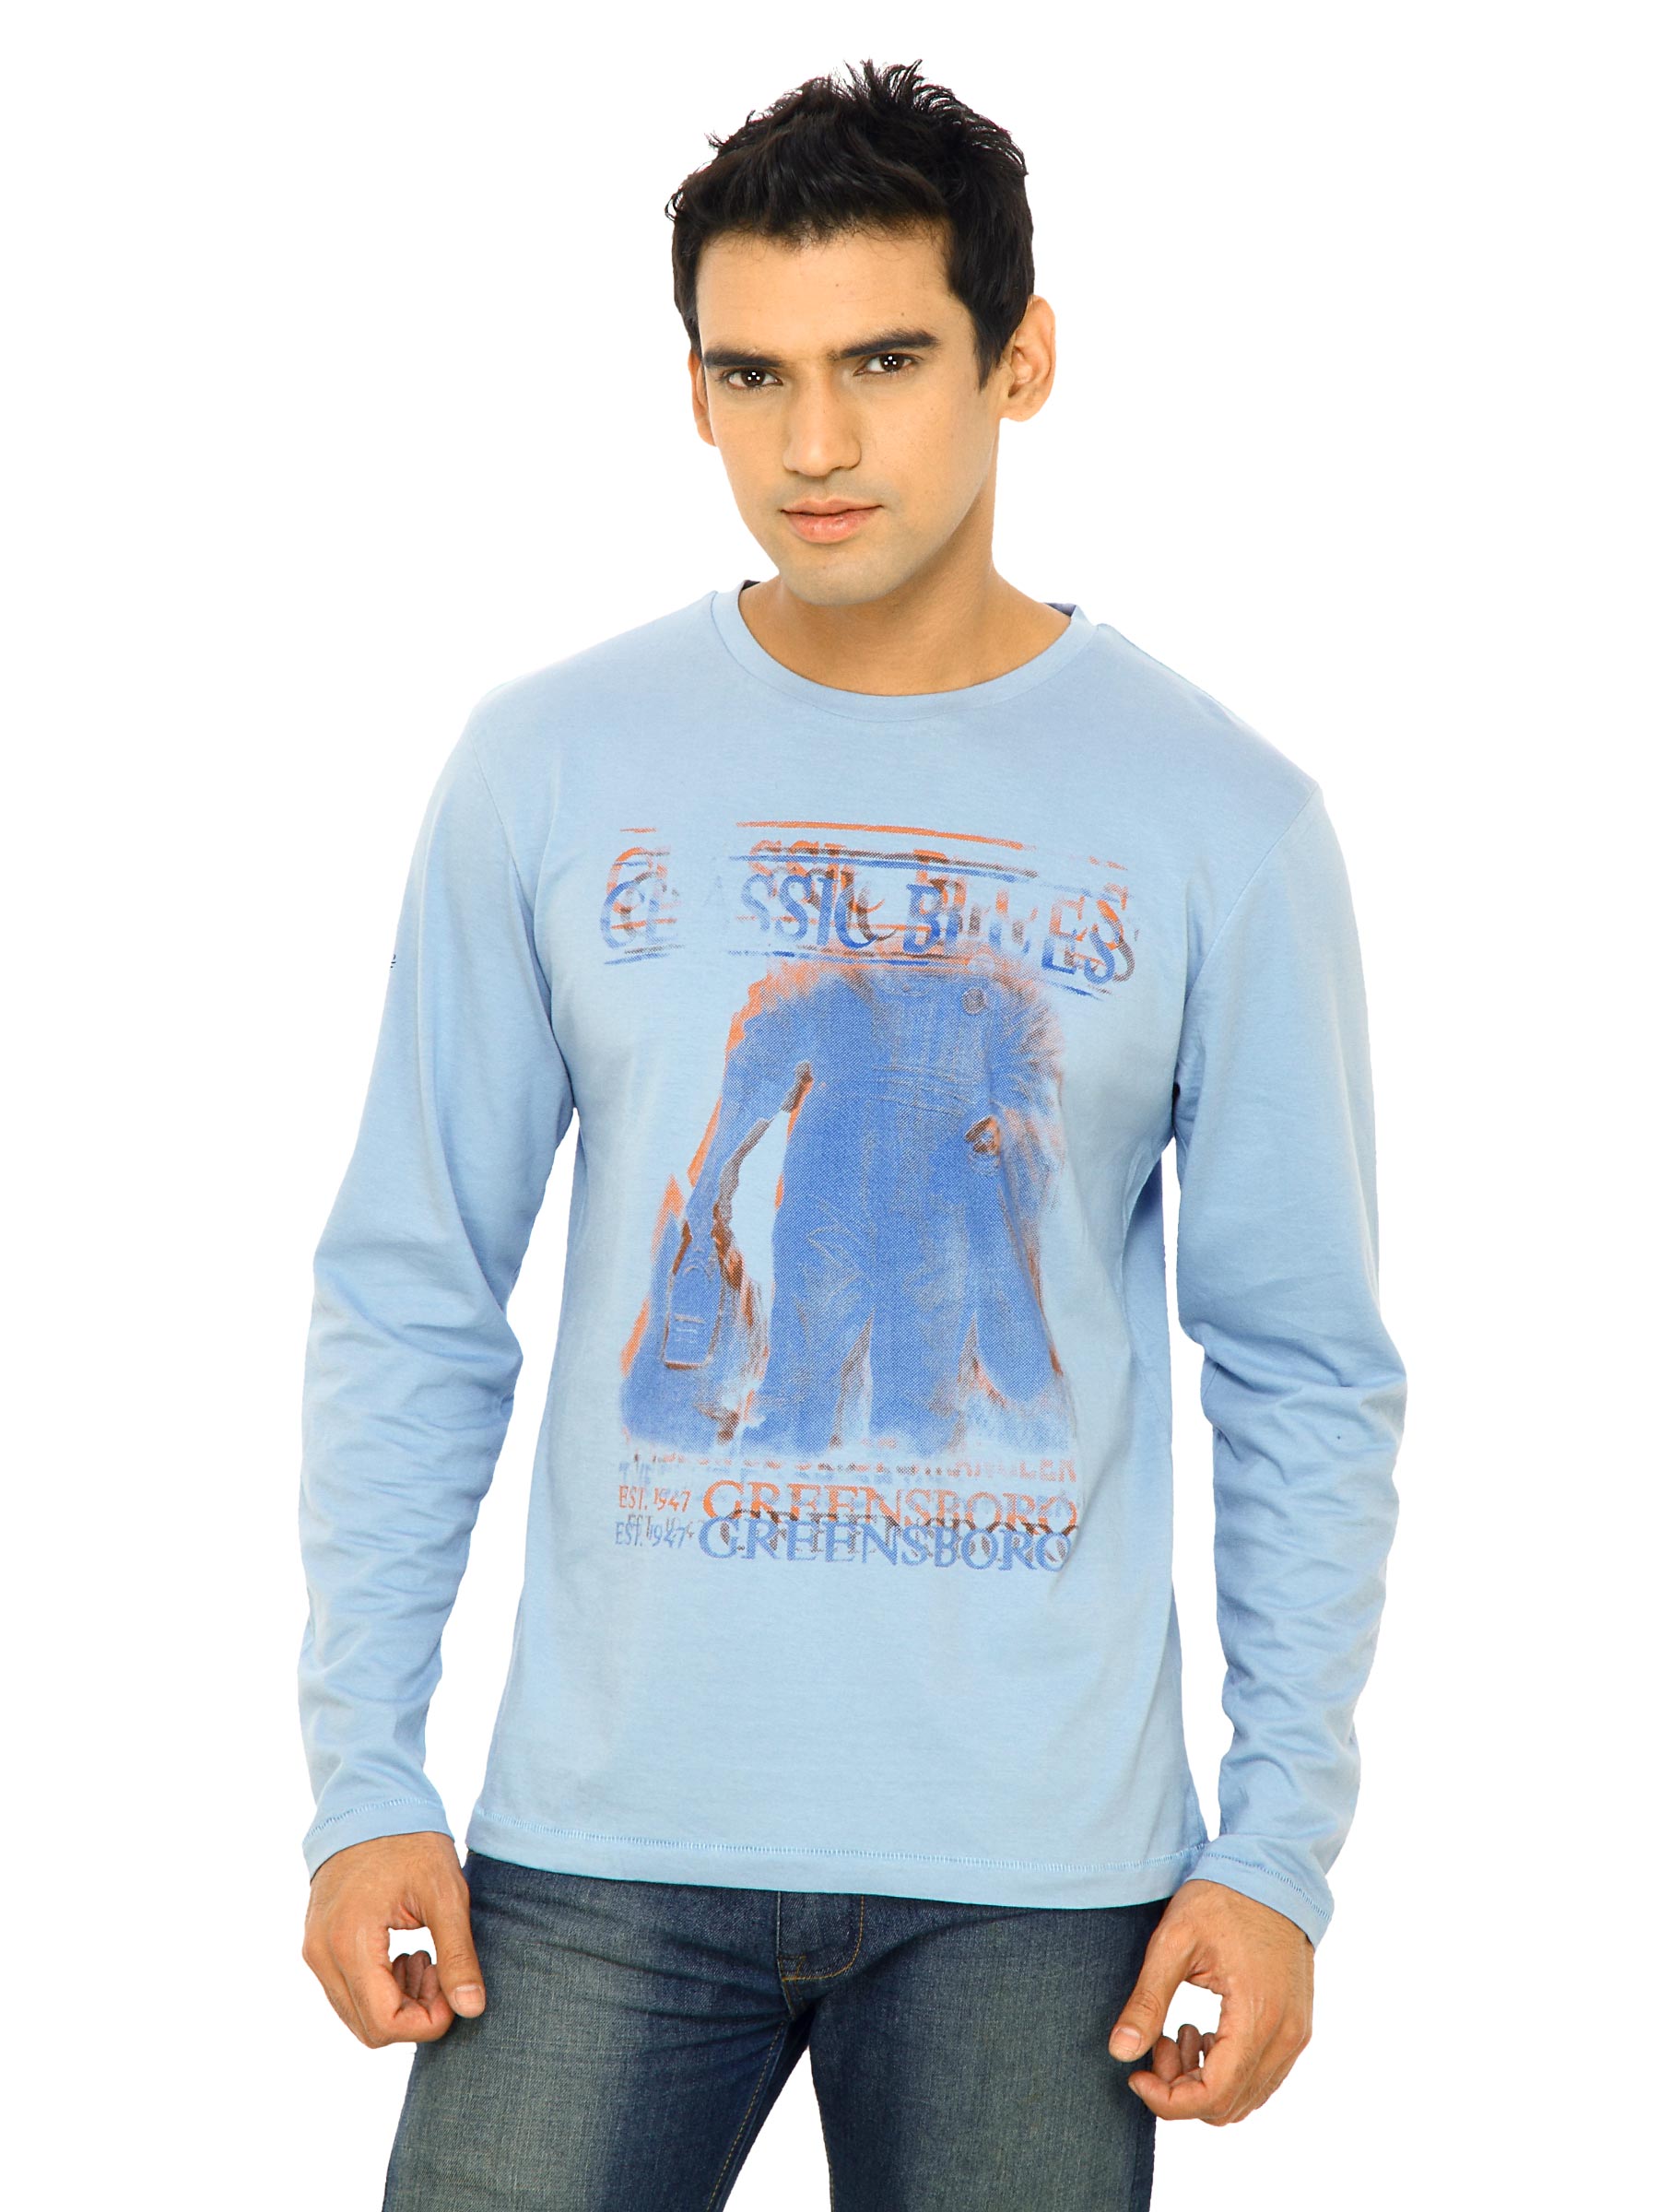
Wrangler Men Blue T-shirt
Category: Apparel / Topwear / Tshirts
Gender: Men
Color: Blue
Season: Fall 2011
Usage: Casual